Sarkaradevi Temple

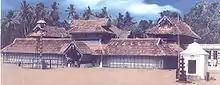
Old Sarkara Temple

The Attingal Ranis in turn bestowed the members of the military family of Niranam poets, as Kannassa, they were probably Nair Panikkers or members of the Kaniyar caste, which makes their claim to mastery of Sanskrit a significant feature as Kaniyar, being adept in Astrology and Ayurveda, they were accepted by the Kings. When two princesses were adopted from Kolathunad, some senior members of the Ponnara family are said to have accompanied them as bodyguards to Attingal, where the former were settled by the Venad Kings. The descendants of the family are still residing there, with the responsibility of supervising the grand festival. Even now the responsibility is continuing with the descendants of the Ponnara family. One of the most important peculiarities of this temple is that it is the only temple in South Kerala where such elaborate Kaliyoot festival is conducted. Another festival which makes the temple the center of attraction is the Meenabharani mahotswavam which is conducted for ten days in the month of March–April every year. Famous Malayalam Film Actor Prem Nazir donated an elephant to the Sarkara Devi Temple.